Cooper's hawk

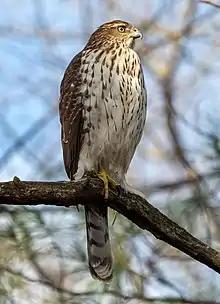
A juvenile Cooper's hawk in Brooklyn, New York

Adults have eyes ranging from light orange to red, with males averaging darker in eye color, while those of juveniles are yellow. Among 370 breeding hawks from different parts of the range, 1-year-old males usually had light orange eyes and 1-year-old females usually yellow eyes. Meanwhile, males of 2 or more years old always had consistently darker eyes than the eyes of females of the same relative age, with most males of the age having largely either orange (40.4%) or dark orange (32.3%) eyes, while female eyes at this stage were light orange or lighter. From the second year, the eyes of Cooper's hawks may grow darker still but stop darkening shortly thereafter. 3-year or older males were found to have predominantly dark orange (37.3% vs 21.6% of similar age females), red (34.6% vs 3.3% of similar age females) or mid-orange (26.6% vs 55% of similar age females). For unclear reasons, far more adults in British Columbia and North Dakota (83% of males, 63% of females) had dark orange or red eyes (which also manifested at an earlier age in British Columbia) than mature hawks in Wisconsin (49% of males, 14% of females). Most females over 2 years old in Wisconsin were found to have light orange eyes. The purpose of bright eye color in the hawks may be correlated to feeding stimulation of nestling hawks (i.e. darker orange or red objects may be more perceptible and tend to be pecked at more so than duller colors). The eyes of this hawk, as in most predatory birds, face forward, enabling good depth perception for hunting and catching prey while flying at top speeds. Adults have greenish yellow ceres and have legs of orangish to yellow while these parts on juveniles are a paler hue, yellow-green to yellow.